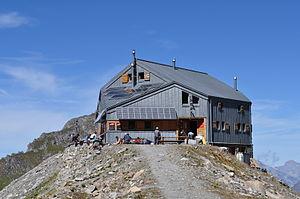
Cabane FXB de Panossière